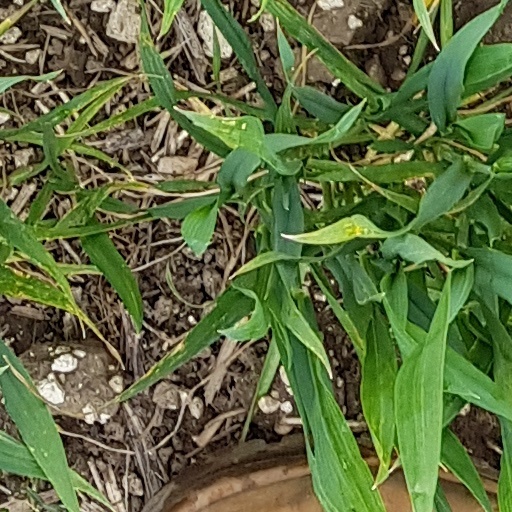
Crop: wheat